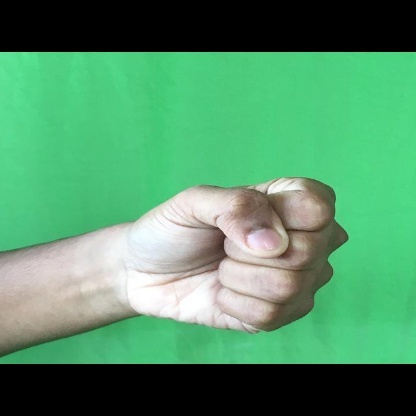
Mudra: Mushti